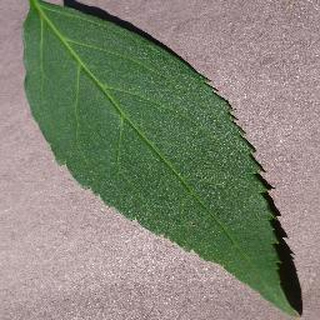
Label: healthy_cherry